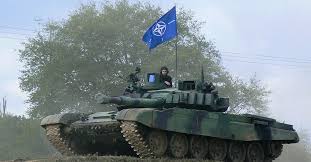
Label: T-72